Nickel Hoffmann

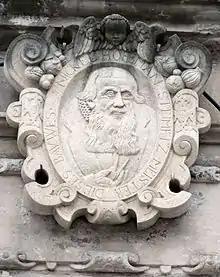

Nickel Hoffmann (also known as Nikolaus Hofmann, 1536 – 1592) was a German stonemason, sculptor, craftsman, and builder of the Great Masters in the later part of the Gothic Art movement and the Renaissance in central Germany.